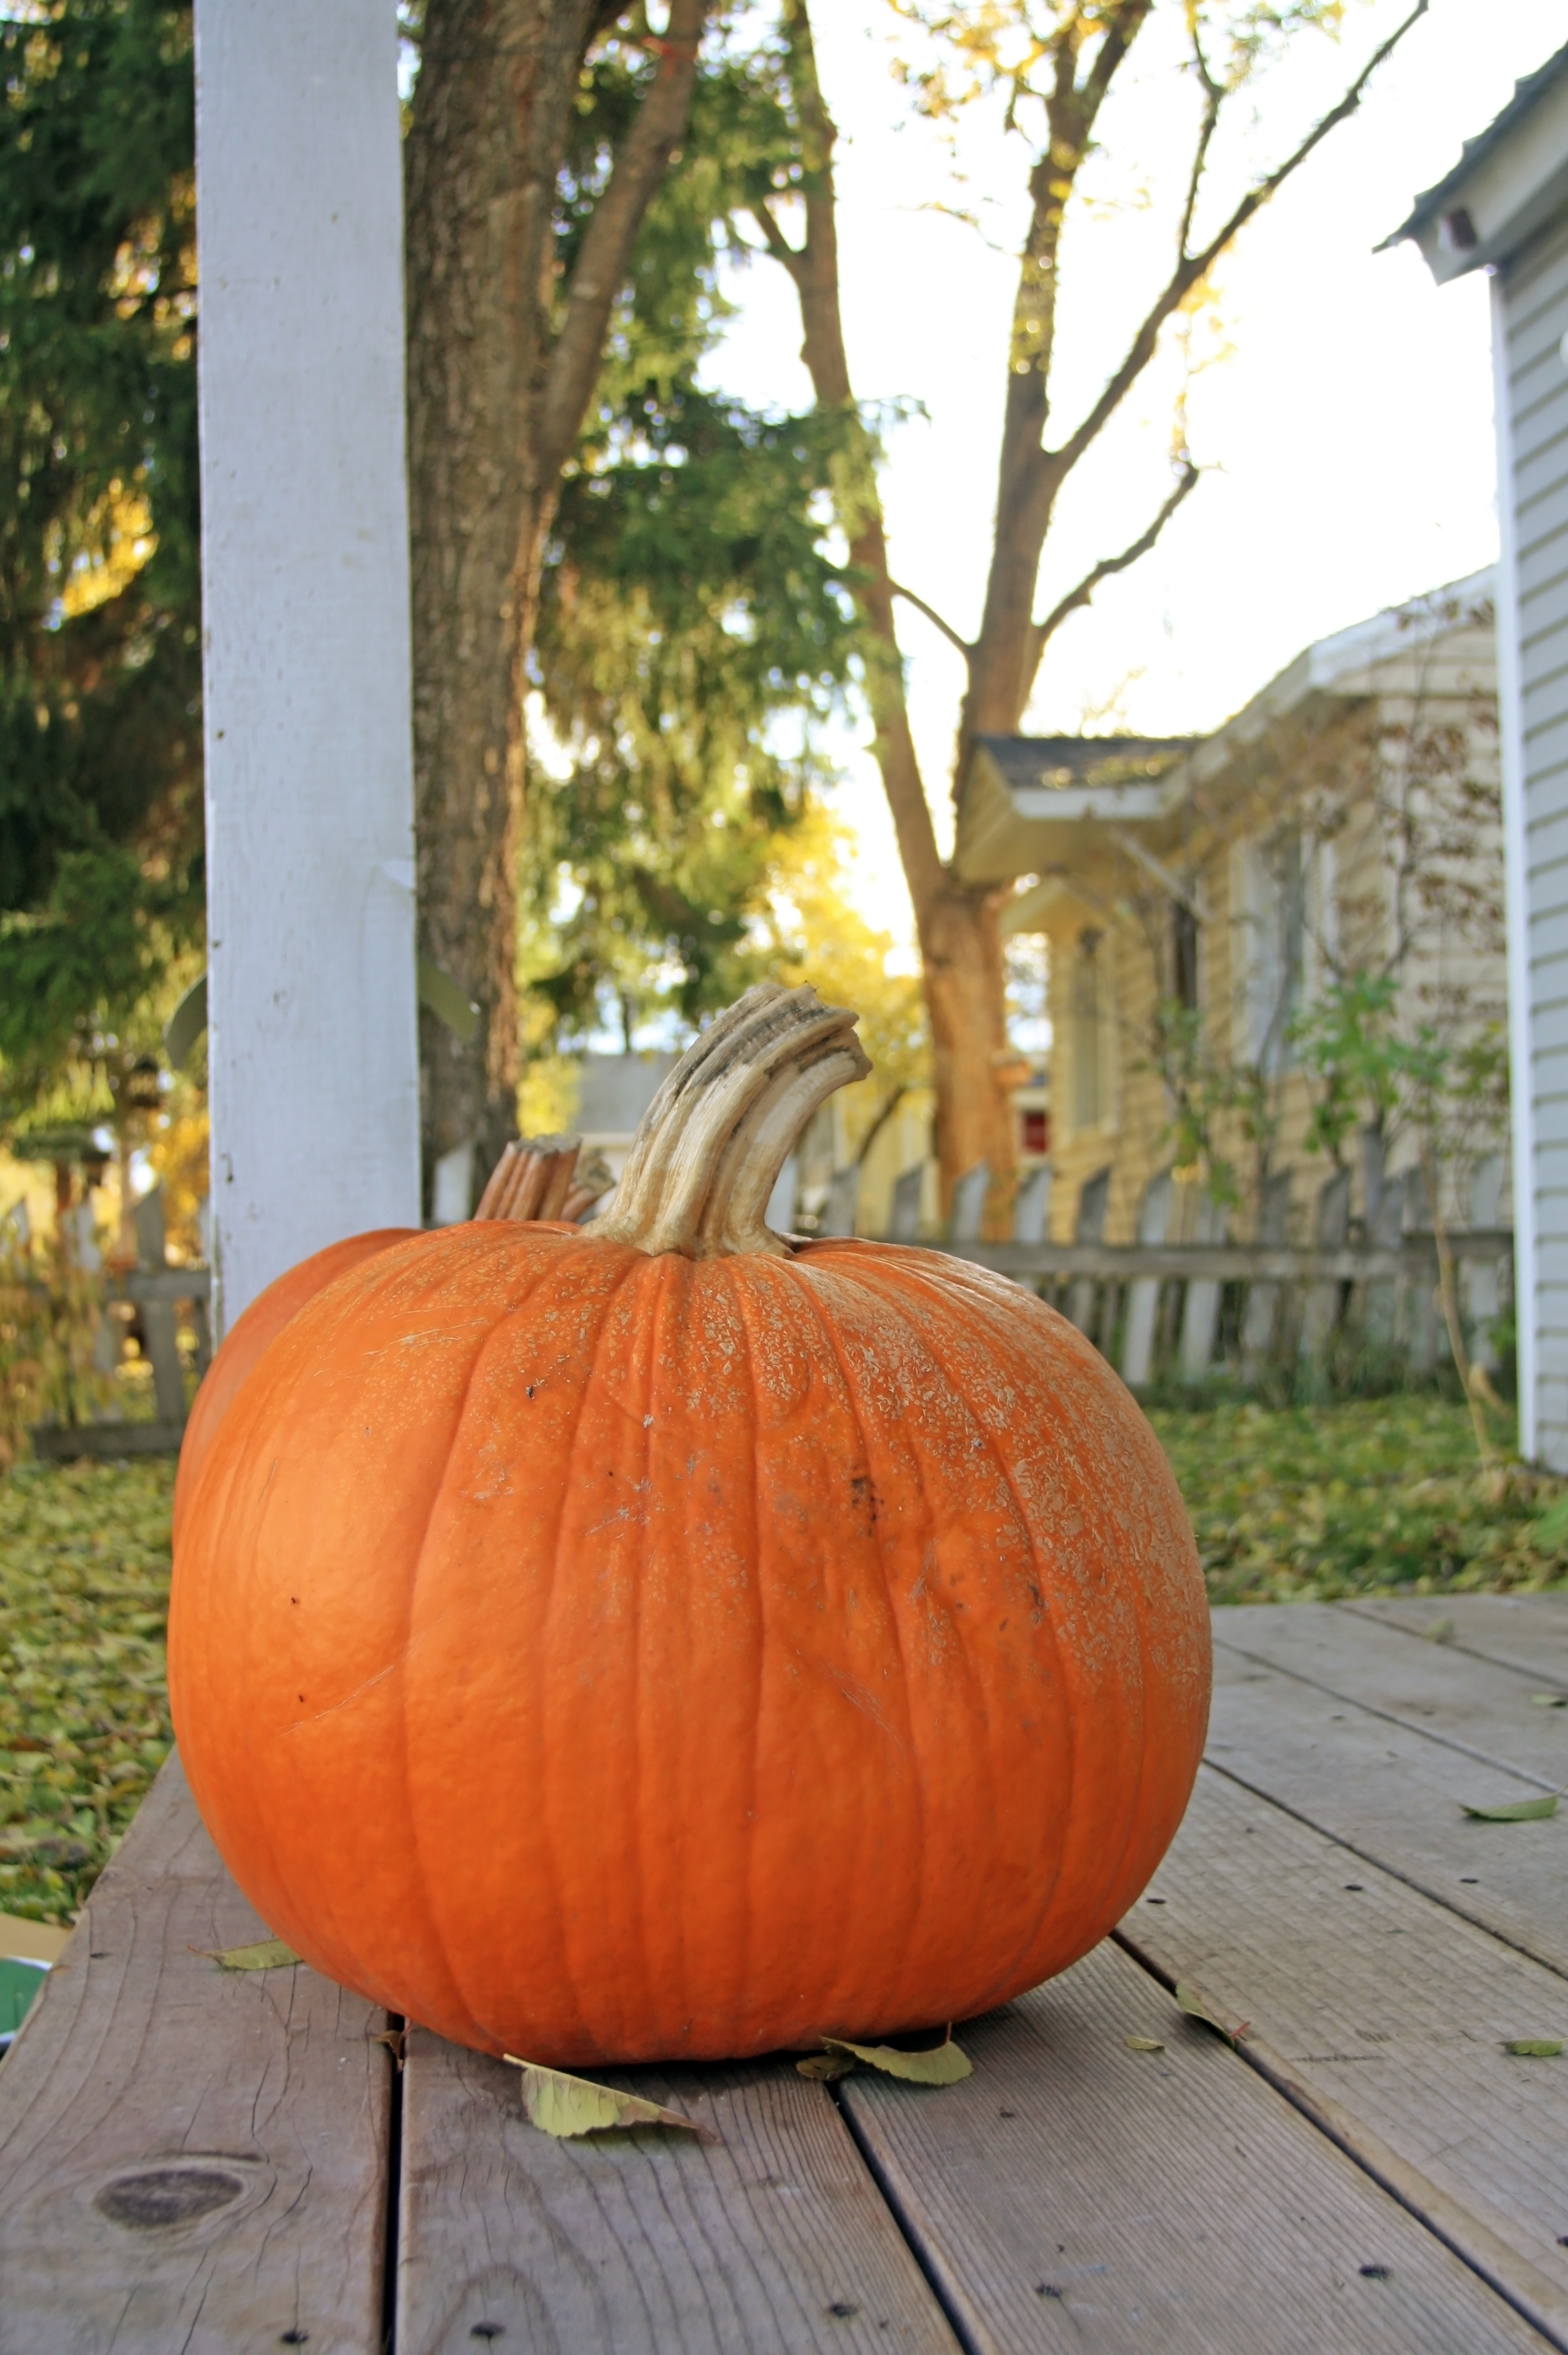
nature, house, fall, porch, produce, autumn, pumpkin, halloween, season, gourd, calabaza, carving, autumnal, cucurbita, man made object